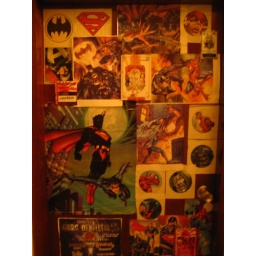
Coolest door in the house